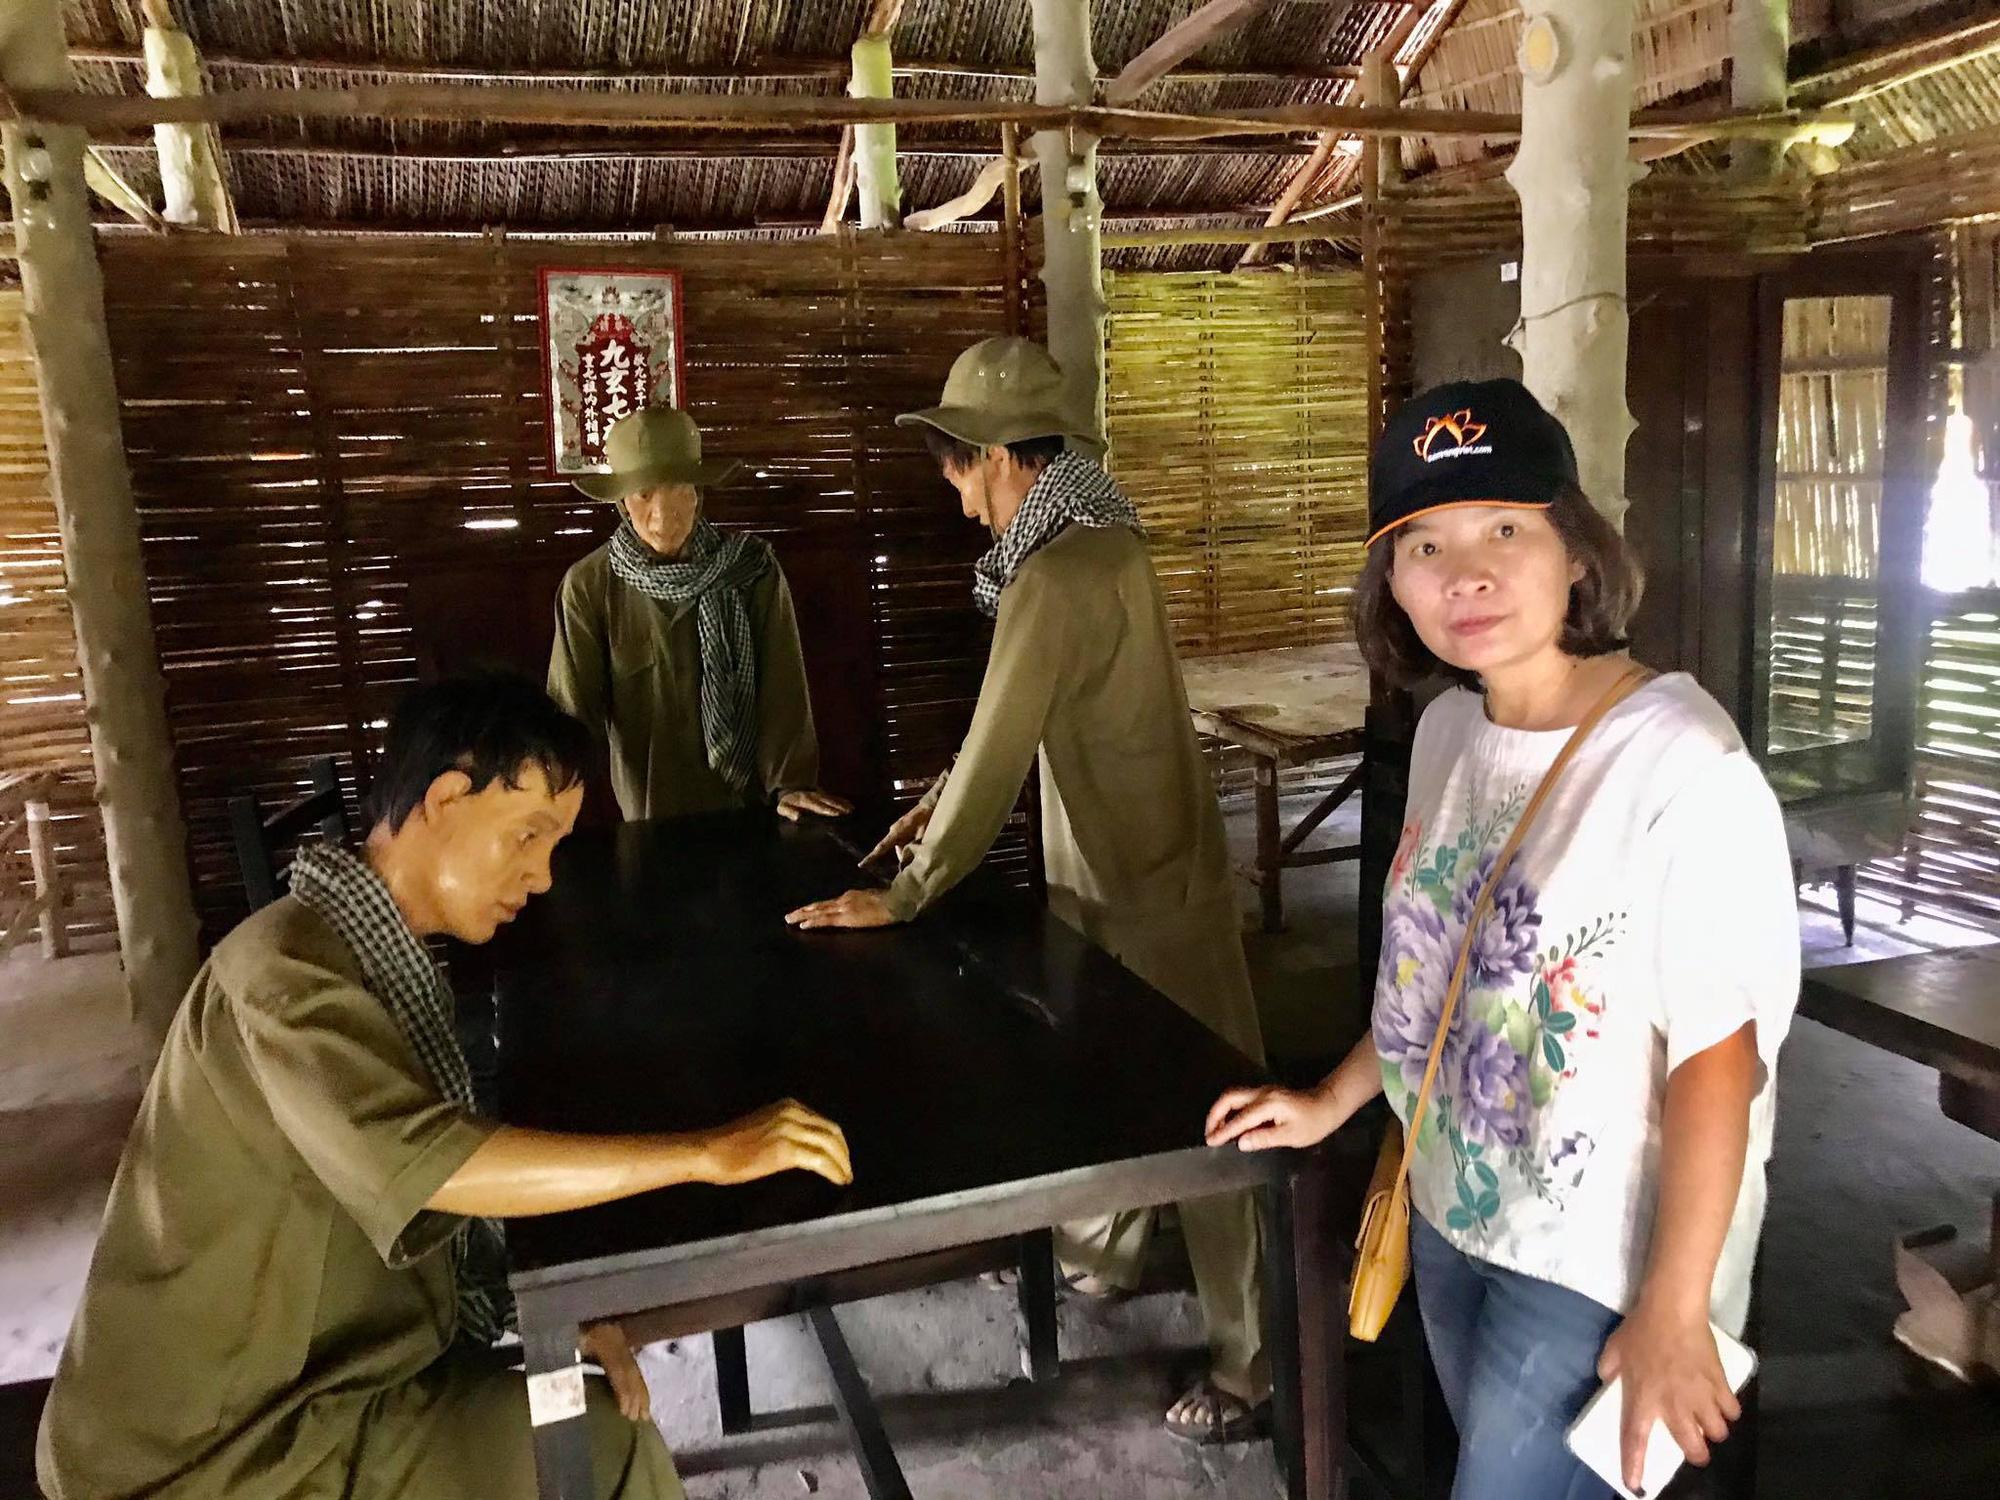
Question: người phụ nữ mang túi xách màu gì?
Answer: màu vàng